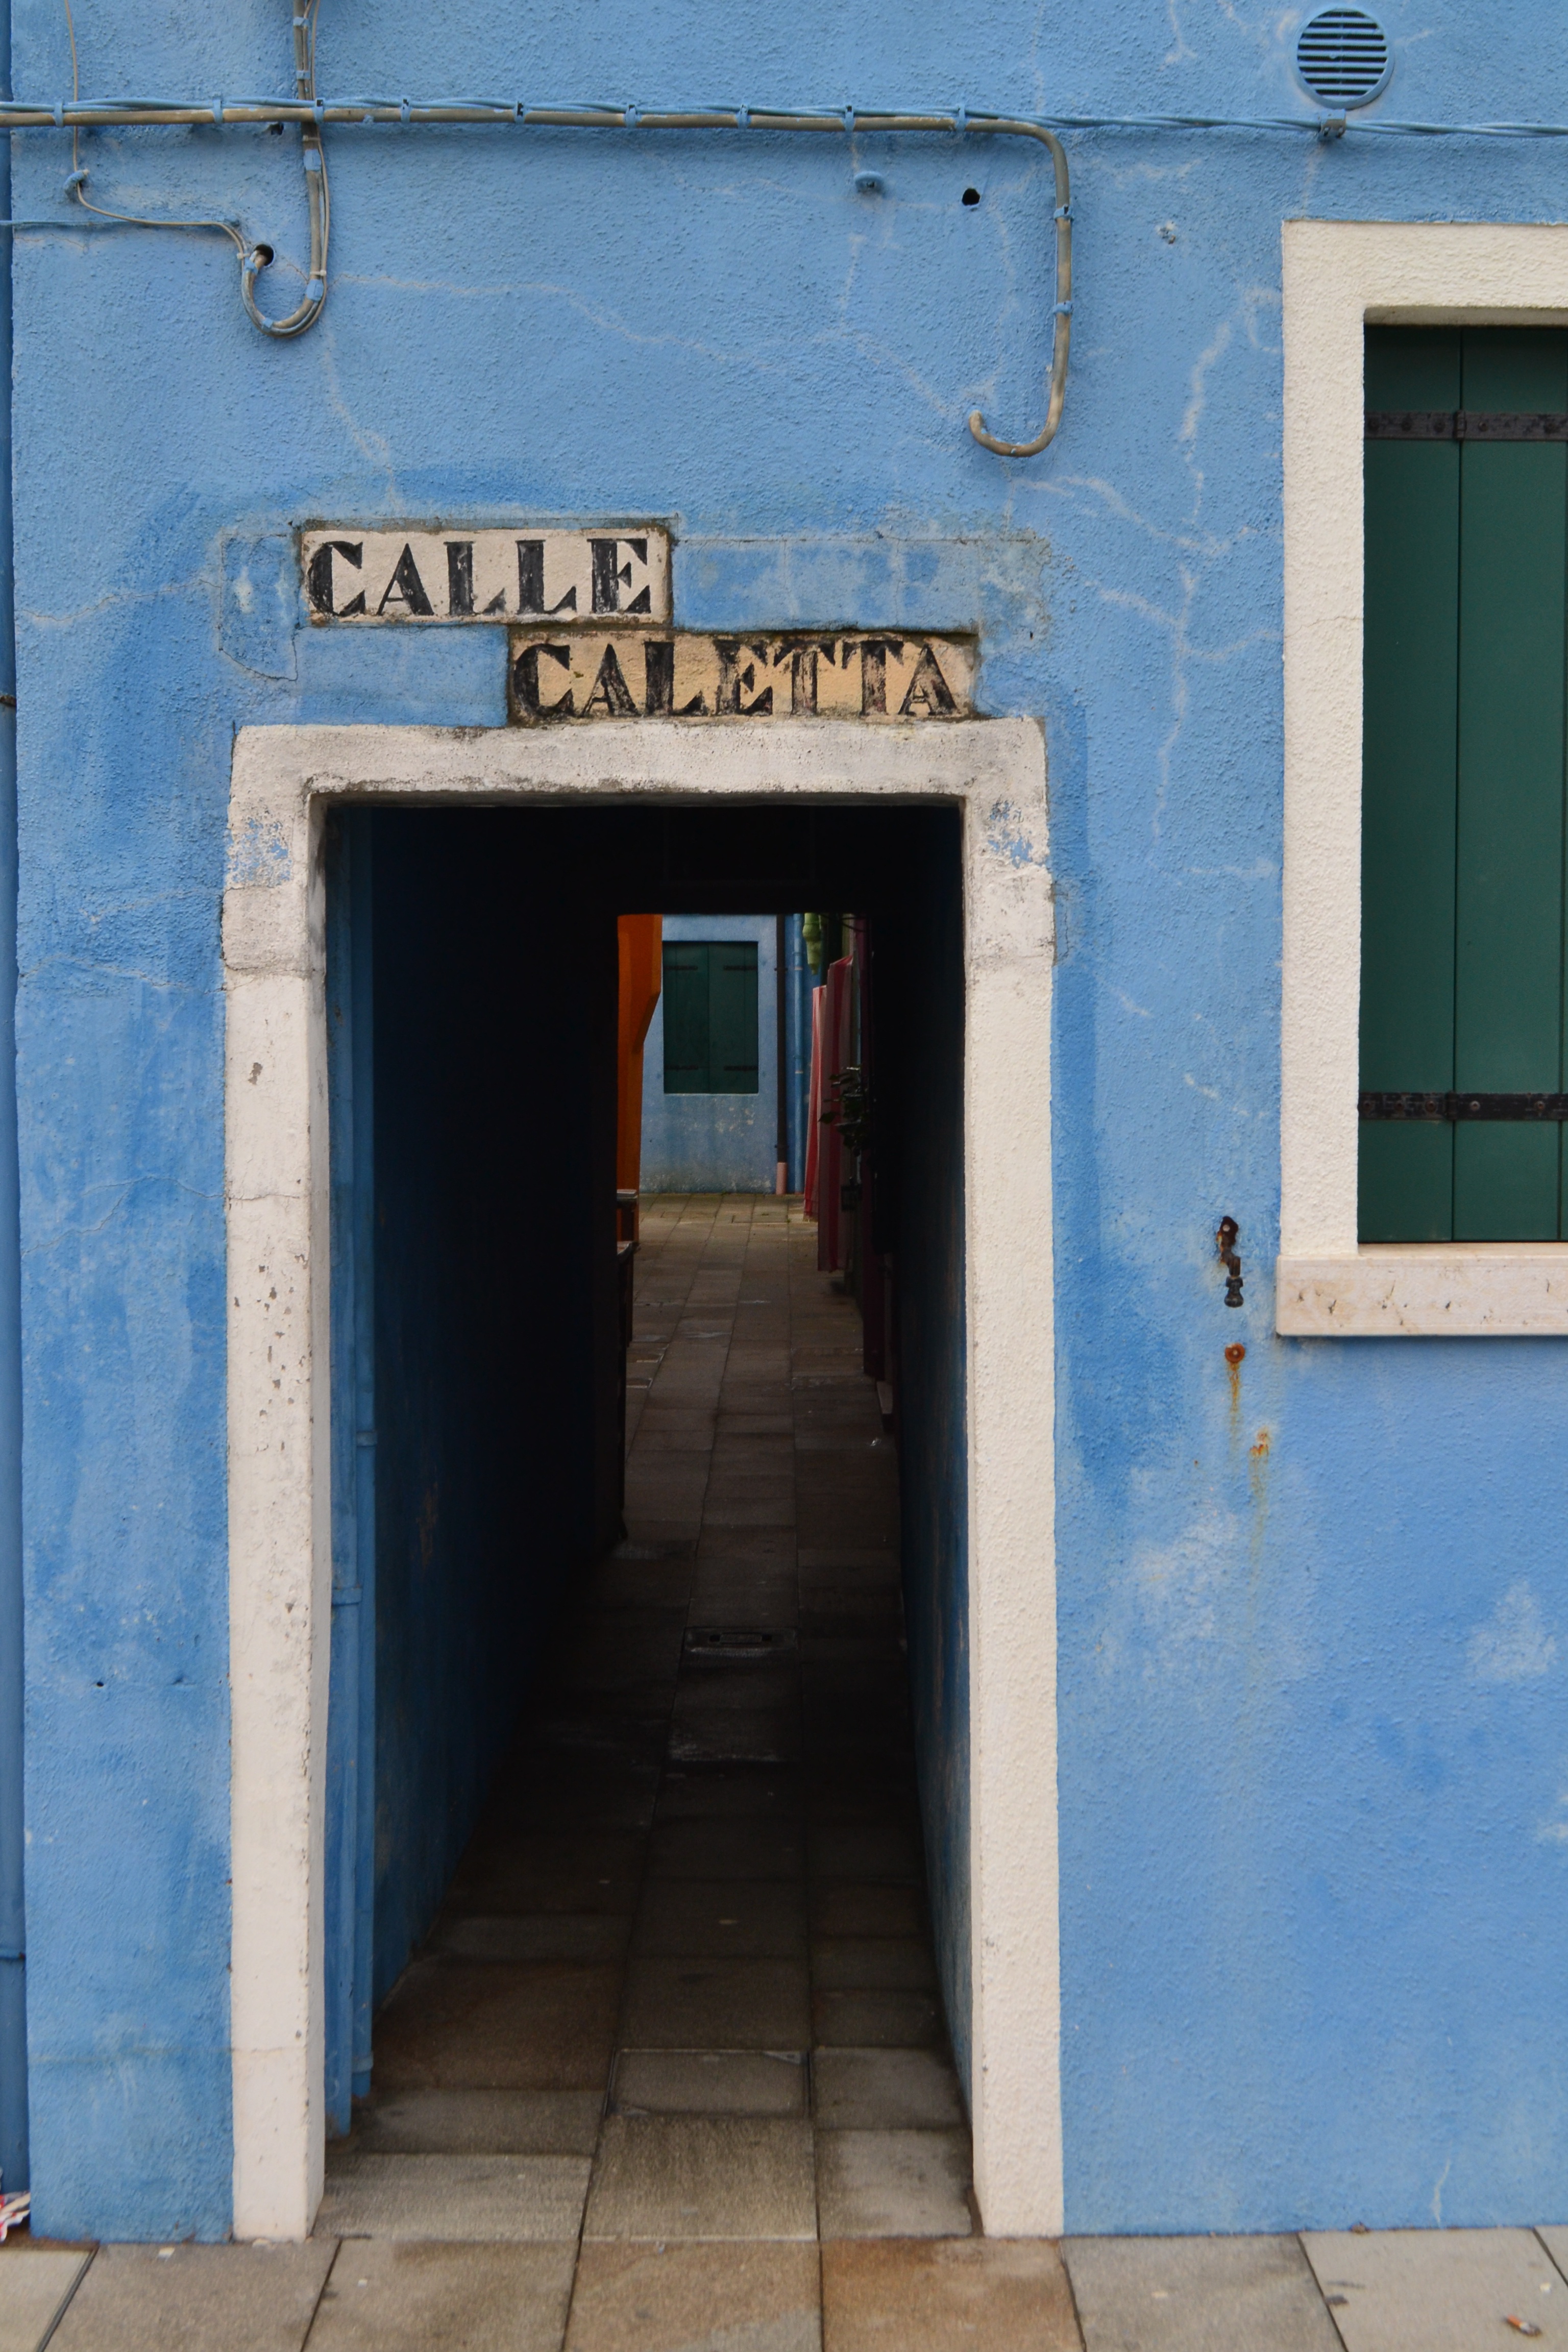
architecture, wood, street, house, window, alley, home, wall, color, italy, facade, venice, blue, door, narrow street, burano, burano island, urban area, blue house